Tawang

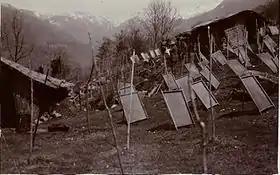
Sheets of paper left to dry on individual moulds on the mountain slope near Tawang, Arunachal Pradesh, 1914.

Tawang receives snowfall every year during December–January. There is also a ski lift in town. Tawang is the most famous tourist destination in Arunachal Pradesh. Visitors to Tawang, as is the case with the entire Arunachal Pradesh, require special Inner Line Permit (ILP) issued by the concerned government body and can be obtained from offices based in Kolkata, Guwahati, Tezpur, and New Delhi. Most of the travel from the plains is on a steep hill road journey, crossing Sela Pass at . Tourists can travel to Tawang from Tezpur, Assam by road and Tezpur has direct flights from Kolkata. In Oct 2014, a biweekly helicopter service from Guwahati was started by the Arunachal Pradesh government.